British Caledonian

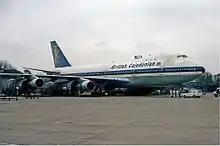
The first Boeing 747 to wear BCal colours being prepared for an engine run prior to delivery to BCal

Following an exhaustive, three-week evaluation of the Boeing 747, the McDonnell Douglas DC-10 and the Lockheed L-1011 Tristar during the early summer of 1976, BCal chose the DC-10 as the wide-bodied aircraft best suited to serve its expanding long-haul route network. The immediate availability of the aircraft was important so there was no British-engine option, the 747 too large and the Tristar could not be delivered in time. On 3 June 1976, the airline placed a US$70 million order for two long-range series 30 aircraft with an option on another two. To ensure an early delivery, the company took over a delivery slot for two aircraft that had originally been booked by China Airlines.